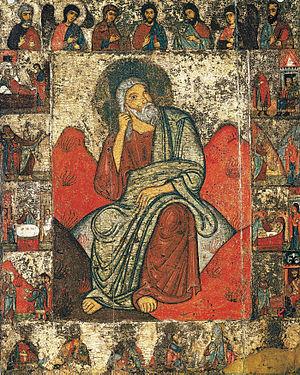
Le Prophète Élie au désert est une icône russe fort ancienne dont les origines sont difficiles à identifier. Elle figure toutefois parmi les rares icônes de Pskov connues du XIIIᵉ siècle. Elle pourrait être l'une des plus anciennes proche des fresques de l'Église de la Transfiguration-du-Sauveur du monastère de la Miroja ou de l'Église de la Transfiguration-du-Sauveur-sur-Néréditsa. Elle représente Élie, un prophète majeur dans les religions abrahamiques. C'est une icône jitié dont les polés racontent la vie du prophète. Elle date du milieu du XIIIᵉ siècle.
Pskov est une ville de Russie et la capitale administrative de l'oblast de Pskov. Sa population s'élève à 208 145 habitants en 2016.
Icônes russes.
L' église de la Nativité-de-la-Vierge du monastère de Snetogorski est le catholicon du monastère de Snetogorski. Elle est construite en 1311, sur le modèle de l'église de la Transfiguration-du-Sauveur du monastère de la Miroja à quelques kilomètres au nord de Pskov. L'église est peinte à fresque en 1313. Ces fresques subsistent, mais pas entièrement. C'est, à ce jour, le seul édifice de ce genre de la première moitié du XIVᵉ siècle qui subsiste et reste un exemple frappant de l'école artistique des fresques de Pskov.
Les icônes russes postmongoles sont celles qui sont produites en Russie à partir du milieu du XIIIᵉ siècle et durant les siècles qui suivent, malgré la dévastation subie entre 1227 et 1240 du fait de la Horde d'or mongole. La Russie ne sera libérée de cette Horde d'or, qu'à la fin du XVᵉ siècle, en 1480, par Ivan III, grand prince de Vladimir et de Moscou. Il ne faut toutefois pas creuser un fossé entre les œuvres pré-mongoles et celles de la période postmongole. Après, comme avant l'invasion mongole, Novgorod et les autres écoles russes continuent à puiser à la source de l'art byzantin.